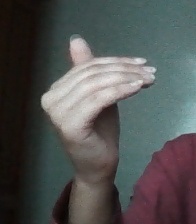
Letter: khaa